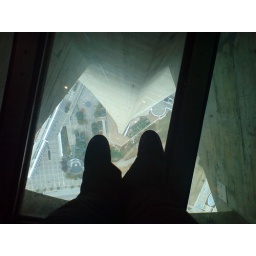
Looking down from the glass floor in the CN Tower